Buffalo Airways

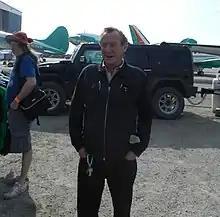
Joe McBryan (aka "Buffalo Joe")

In 2007, Buffalo Airways began producing a clothing line that included T-shirts, hoodies, and hats. With the introduction of the Canwest Global (now Shaw Media) television show "Ice Pilots NWT", Buffalo has expanded its clothing company to feature over 30 products and launched a full-service product website called BuffaloAirWear.com. The show, which is produced by Omnifilm Entertainment and shown on History, features the day-to-day operations at Buffalo Airways.